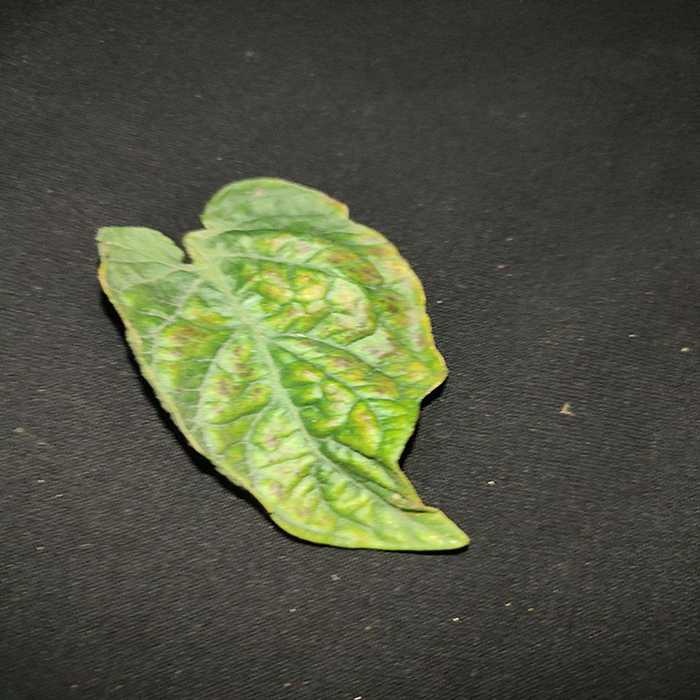
Plant: Tomato
Label: Tomato spotted wilt